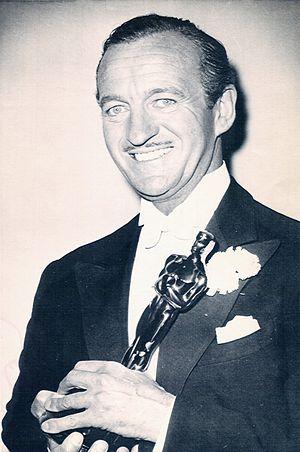
Tables séparées est un film américain réalisé par Delbert Mann, sorti en 1958.
David Niven [ˈdeɪvɪd ˈnɪvən] est un acteur britannique, né le 1ᵉʳ mars 1910 à Londres et mort le 29 juillet 1983 à Château-d'Œx de la maladie de Charcot.